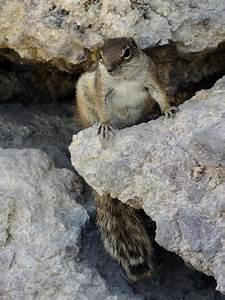
squirrel